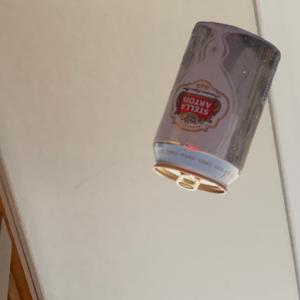
Label: cans